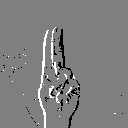
ASL letter: u